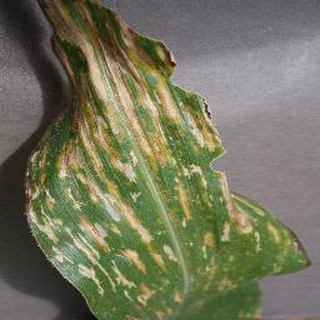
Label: corn_cercospora_leaf_spot